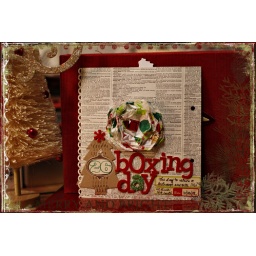
tissue paper flower made from tissue we received in our gifts on christmas eve.